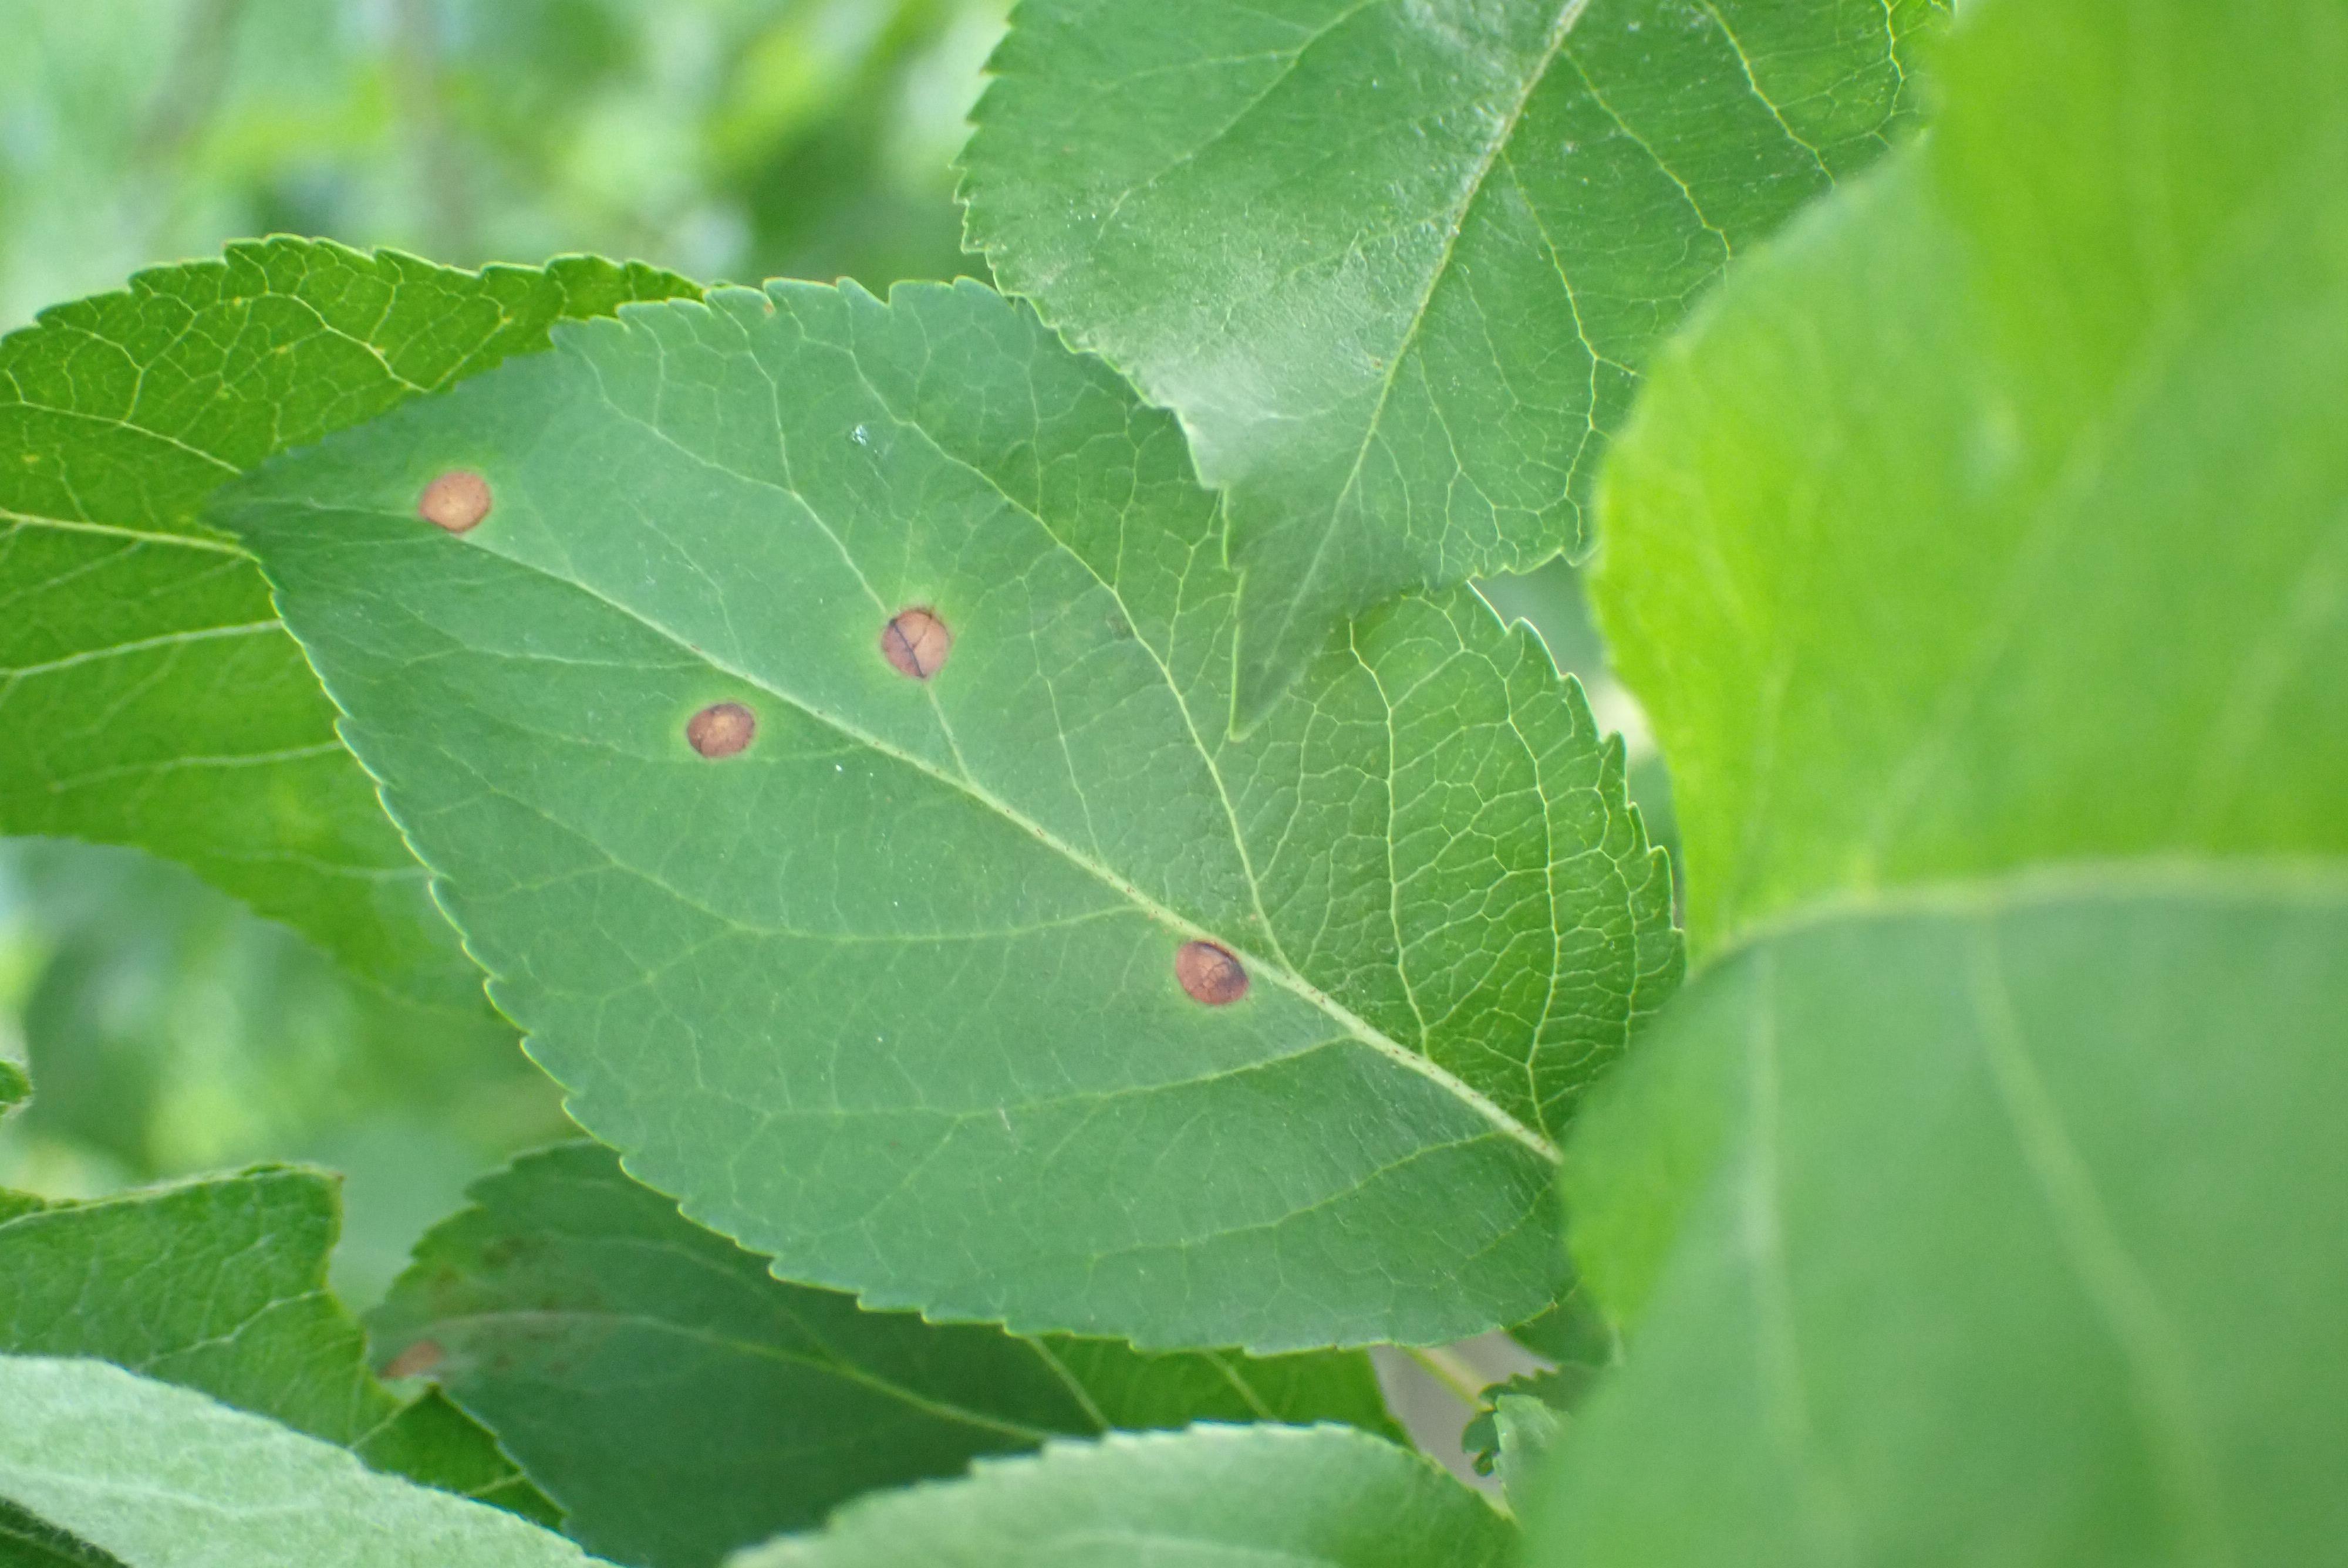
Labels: frog_eye_leaf_spot